Ralph de Monthermer, 1st Baron Monthermer

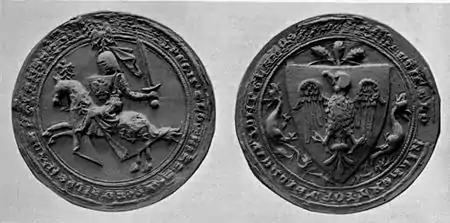
Lord Monthermer's seal, as appended to the Barons' Letter of 1301, which was written to the Pope by the nobles of England, rejecting his claim to the feudal overlordship of Scotland

In February 1301, Monthermer was summoned to a parliament at Lincoln, specially convened for the purpose of composing the Barons' Letter of 1301, which rejected Pope Boniface VIII's claim to the feudal overlordship of Scotland. On 24 June, he was summoned to Carlisle to serve with the Prince of Wales in the war against Scotland, and he was again summoned in 1303, 1304 and 1306. In the October of the latter year, King Edward conferred upon him the lands of Annandale in Scotland, as well as the earldom of Atholl; he later resigned the earldom to David Strathbogie, the son of the old Earl of Atholl, in exchange for the sum of 10,000 marks. In the winter he served as one of the king's three wardens in Scotland, and was besieged in Ayr Castle.